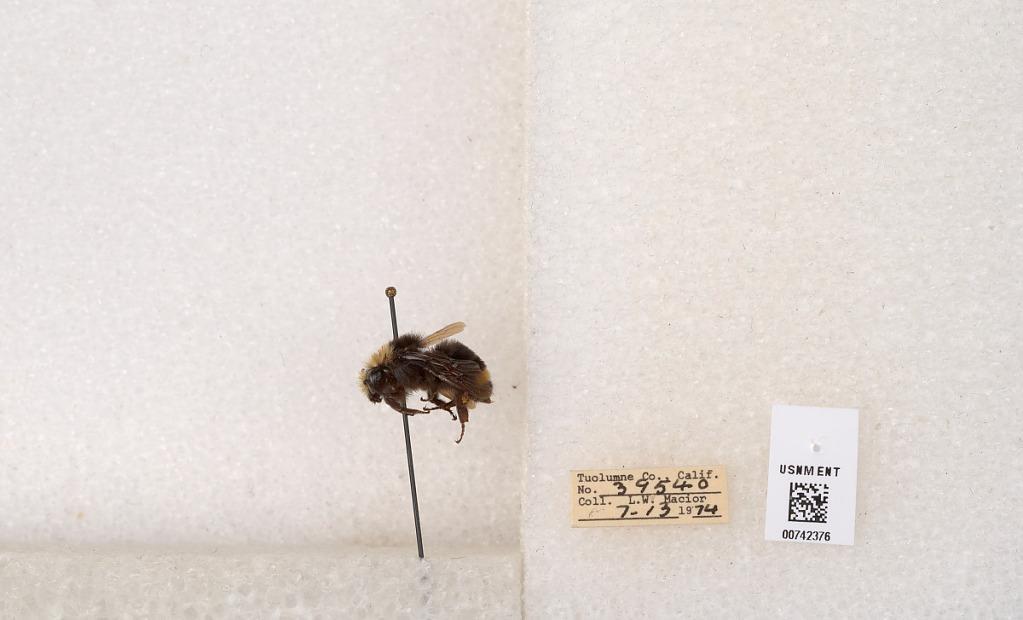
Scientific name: Bombus (Pyrobombus) vosnesenskii Radoszkowski
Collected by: L. Macior
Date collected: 1974-7-13
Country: United States
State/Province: California
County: Tuolumne
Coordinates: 38.0276, -119.955